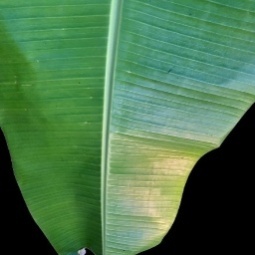
Label: Healthy